CS Mioveni

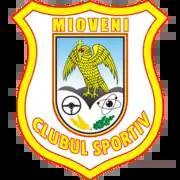

Clubul Sportiv Mioveni, commonly known as CS Mioveni or simply Mioveni, was a Romanian professional football club based in Mioveni, Argeș County.